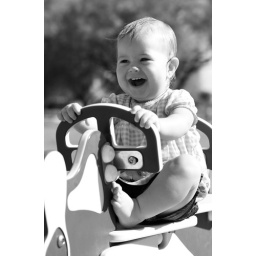
Smile in black and white